Arthur Koestler

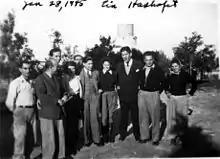
Kibbutz Ein HaShofet in January 1945. Koestler is fifth from the right.

In March 1942, Koestler was assigned to the Ministry of Information, where he worked as a scriptwriter for propaganda broadcasts and films. In his spare time, he wrote "Arrival and Departure", the third in his trilogy of novels that included "Darkness at Noon". He also wrote several essays, which were subsequently collected and published in "The Yogi and the Commissar". One of the essays, titled "On Disbelieving Atrocities" (originally published in "The New York Times"), was about the Nazi atrocities against the Jews. Daphne Hardy, who had been doing war work in Oxford, joined Koestler in London in 1943, but they parted company a few months later. They remained good friends until Koestler's death.